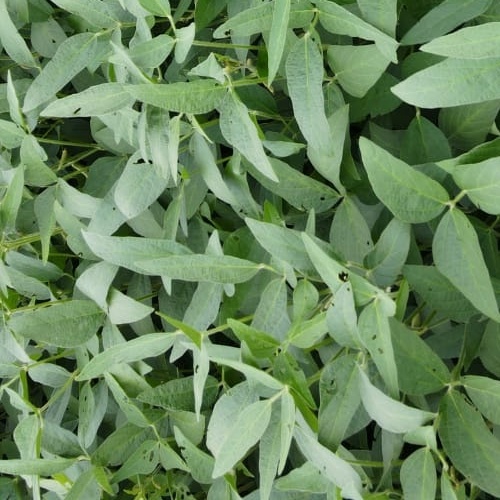
Label: Diabrotica_speciosa